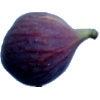
Label: fig